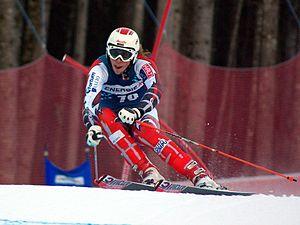
Andreas Romar, né le 4 septembre 1989 à Korsholm, est un skieur alpin finlandais.